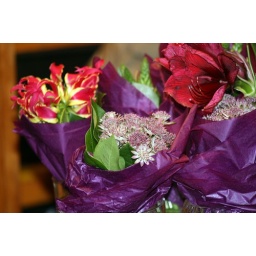
from a little flower stand on the street in NY